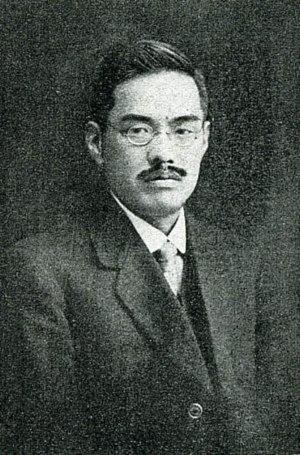
Yoshikazu Uchida, 23 février 1885 - 14 décembre 1972, est un architecte et ingénieur japonais. Il conçoit de nombreux bâtiments sur le campus de l'Université de Tokyo dont il est par ailleurs le 14ᵉ président.